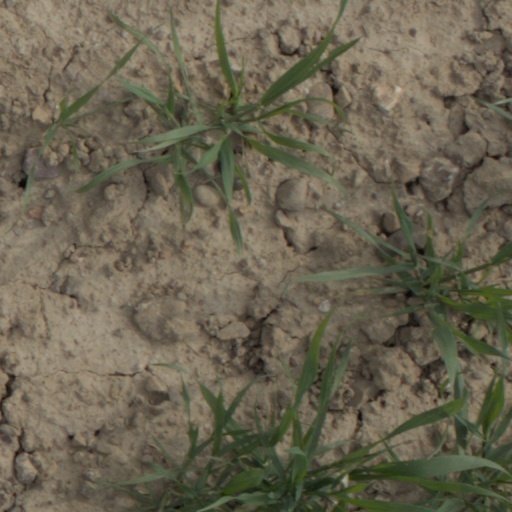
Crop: wheat